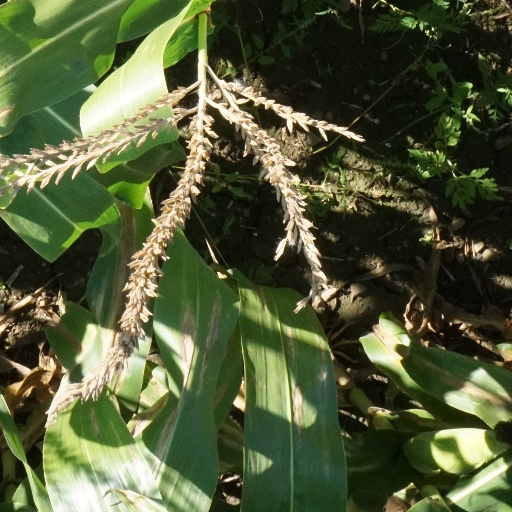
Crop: maize; corn